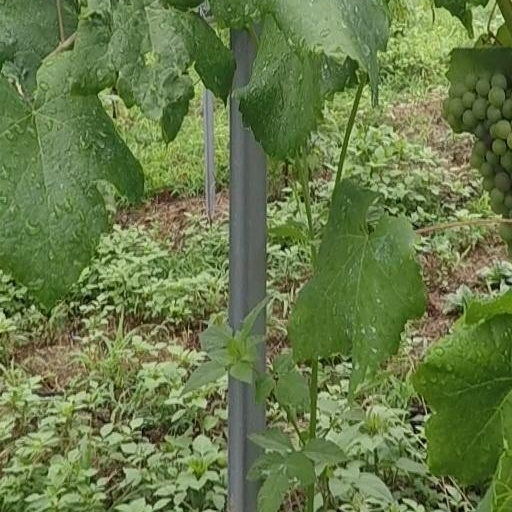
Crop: grape